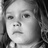
Emotion: neutral